The Delivery Boy

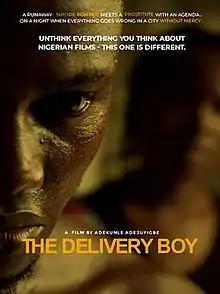
The Delivery Boy Poster

The Delivery Boy is a thriller written and directed by Adekunle Adejuyigbe, a Nigerian film maker. The film stars Jammal Ibrahim, Jemima Osunde, Charles Etubiebi, Kehinde Fasuyi and a host of others. "The Delivery Boy" screened at film festivals including African Film Festival New York, Lights, Camera, Africa, Nollywood Week Paris, the Africa International Film Festival (AFRIFF), Lake International PanAfrican Film Festival, Real Time International Film festival (RTF), and the 9th Jagran Film Festival. It has won awards such as "The Best Nigerian Film Award" at the Africa International Film Festival and "Best Supporting Actor" at the Real Time International Film Festival (RTF) since its release in 2018.